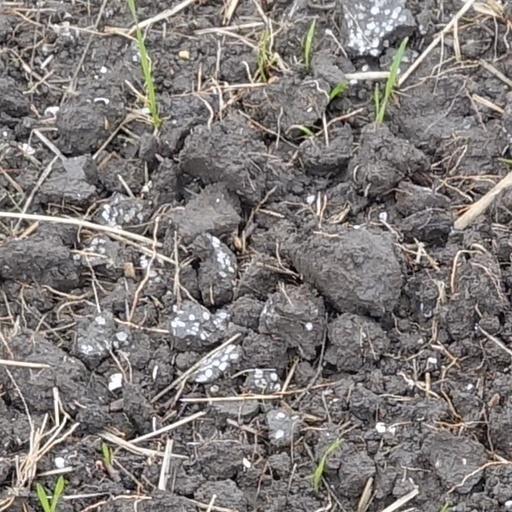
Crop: wheat